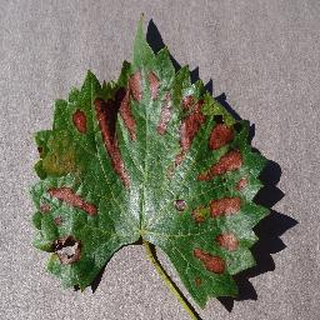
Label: grape_esca_black_measles